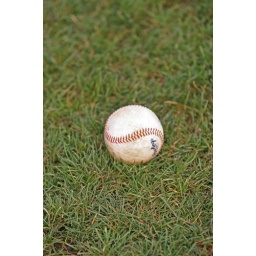
A ball lies in the hot grass during BP at Keyspan Park.